Berwartstein Castle

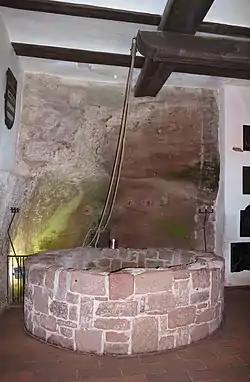
Well

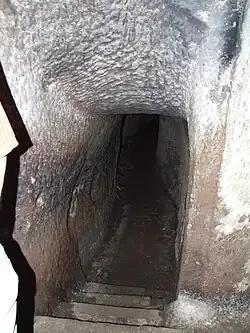
Underground passageways of the Berwartstein

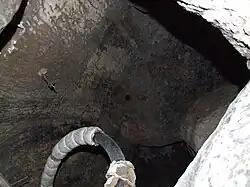
Looking Up, a good defender rising to the underground passageways of the Berwartstein

Berwartstein has an opening on the southeast side of the cliff, commonly referred to as "Aufstiegskamin" ("entrance chimney"). During the early years of the castle only the rooms and casemates in the upper cliff were complete and the shaft was the only entrance to the castle. To make it easier to ascend the shaft, a portable wooden staircase or rope ladder was placed into the castle. In the event of attack, the staircase or ladder was hoisted up into the castle. This enabled the entrance to be defended by just one man who was supplied with boiling sap, oil or liquid to pour on any intruder attempting to ascend the shaft. This limited access to the castles inner rooms was probably the main reason it was never conquered during the Middle Ages. The narrow, almost vertical cliff on which the castle stands, rises to a height of approximately 45 metres.